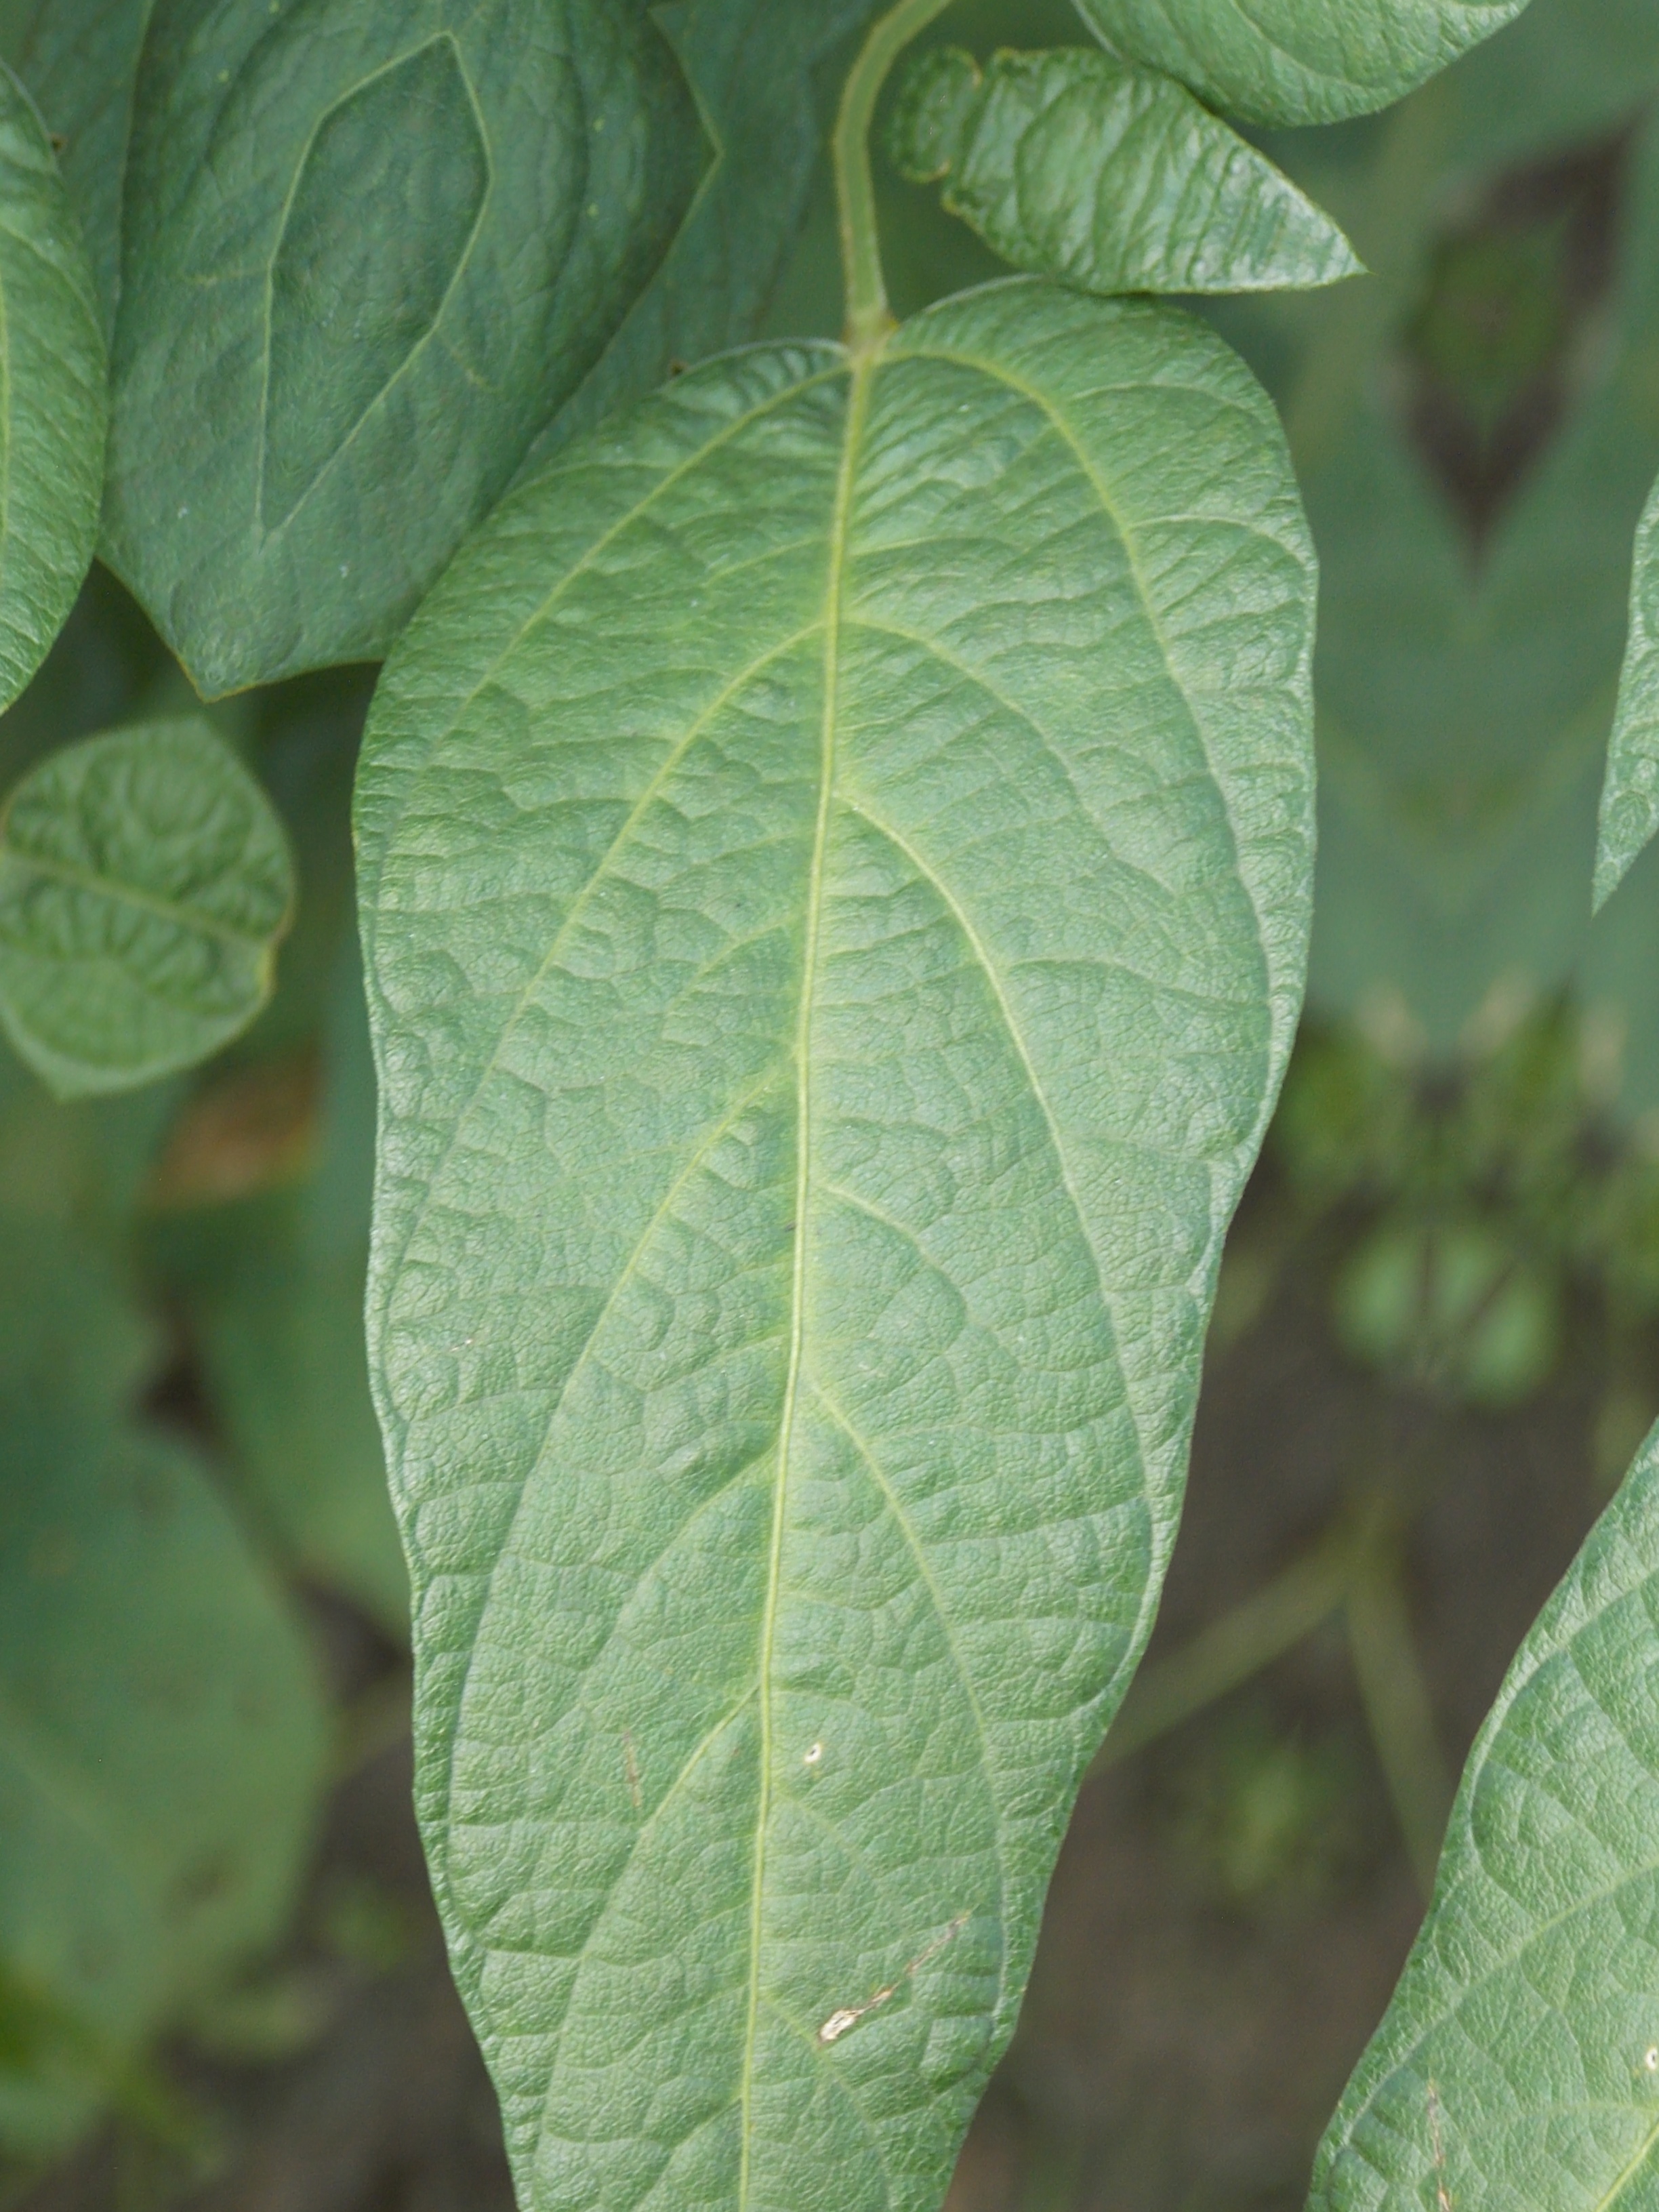
Label: Healthy